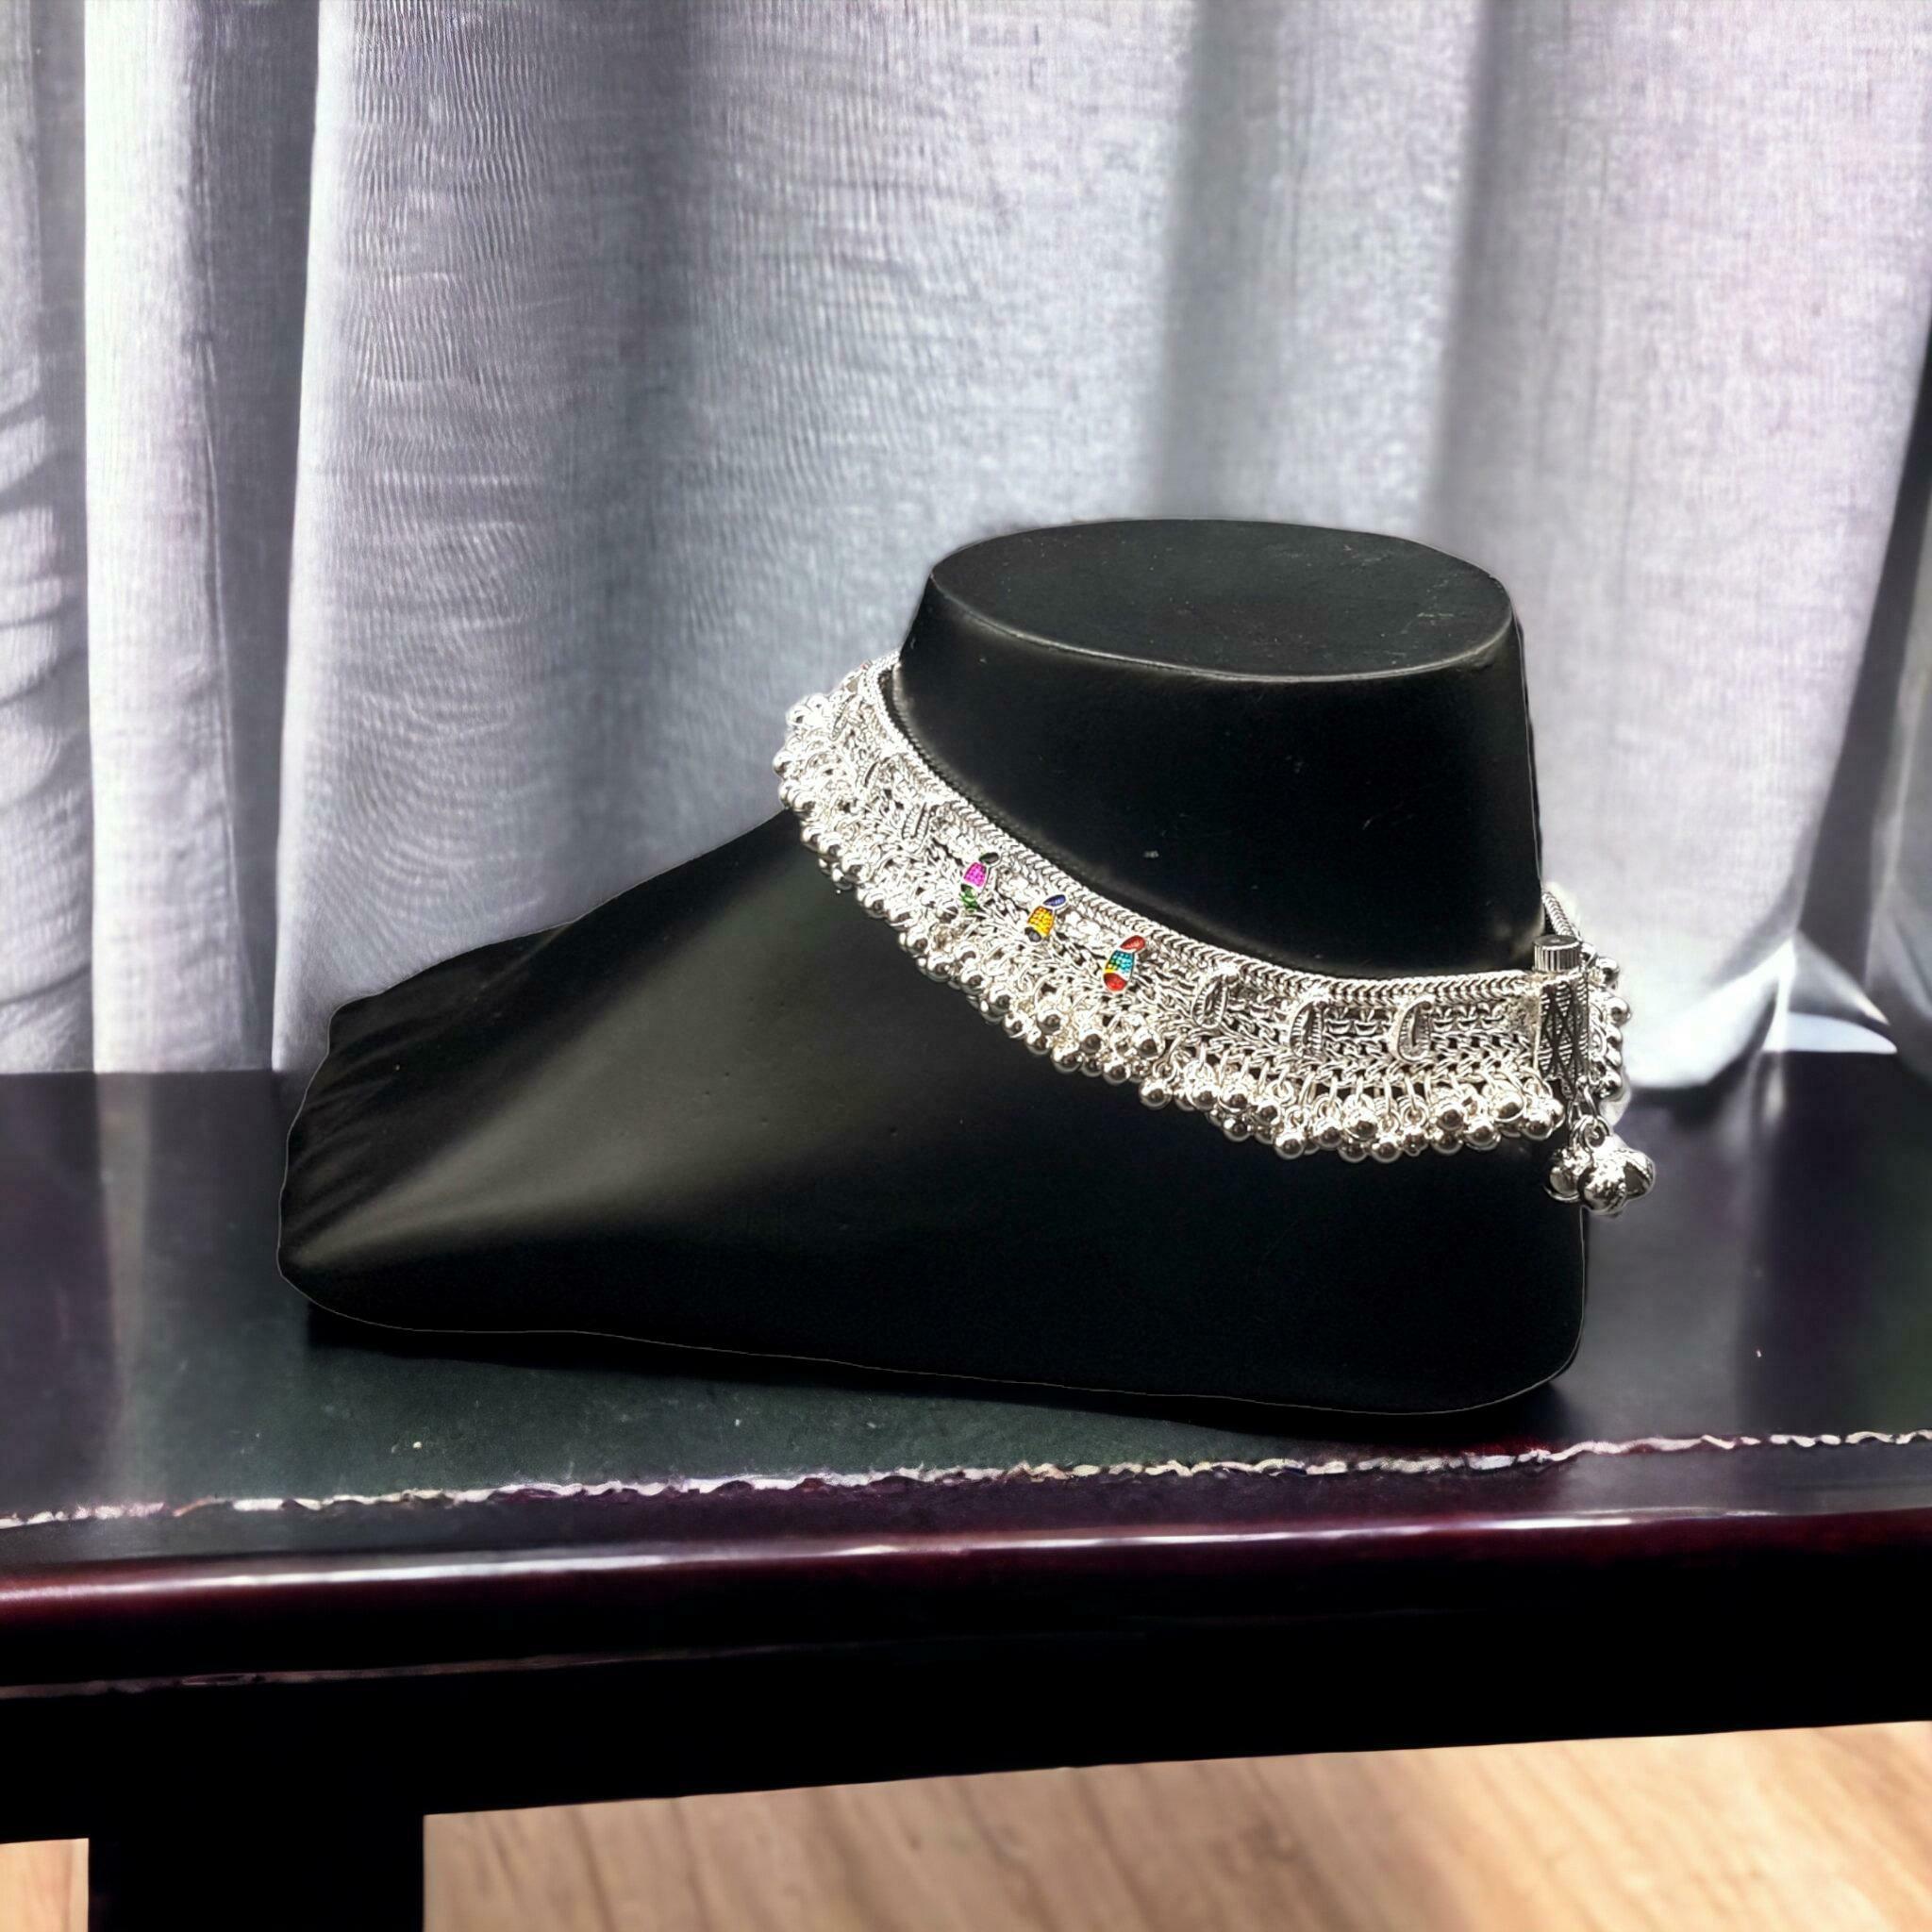
BR Ornaments A060 Alloy Anklet (Pack of 2)
Type: Anklet
Brand: BR Ornaments
Price: Rs. 419
 This silver anklet looks good with all indian outfitsor traditional outfits suitable girls and women of all ages. grab this pair of anklets, you will feel stylish ankle and shining silver anklet will make beautiful, you must buy the sns traders anklets you will never go wrong with the latest design, fancy anklets in silver jewellery.